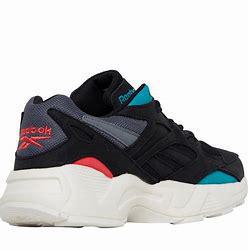
Brand: Reebok
Model: Aztrek 96